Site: brandenburg
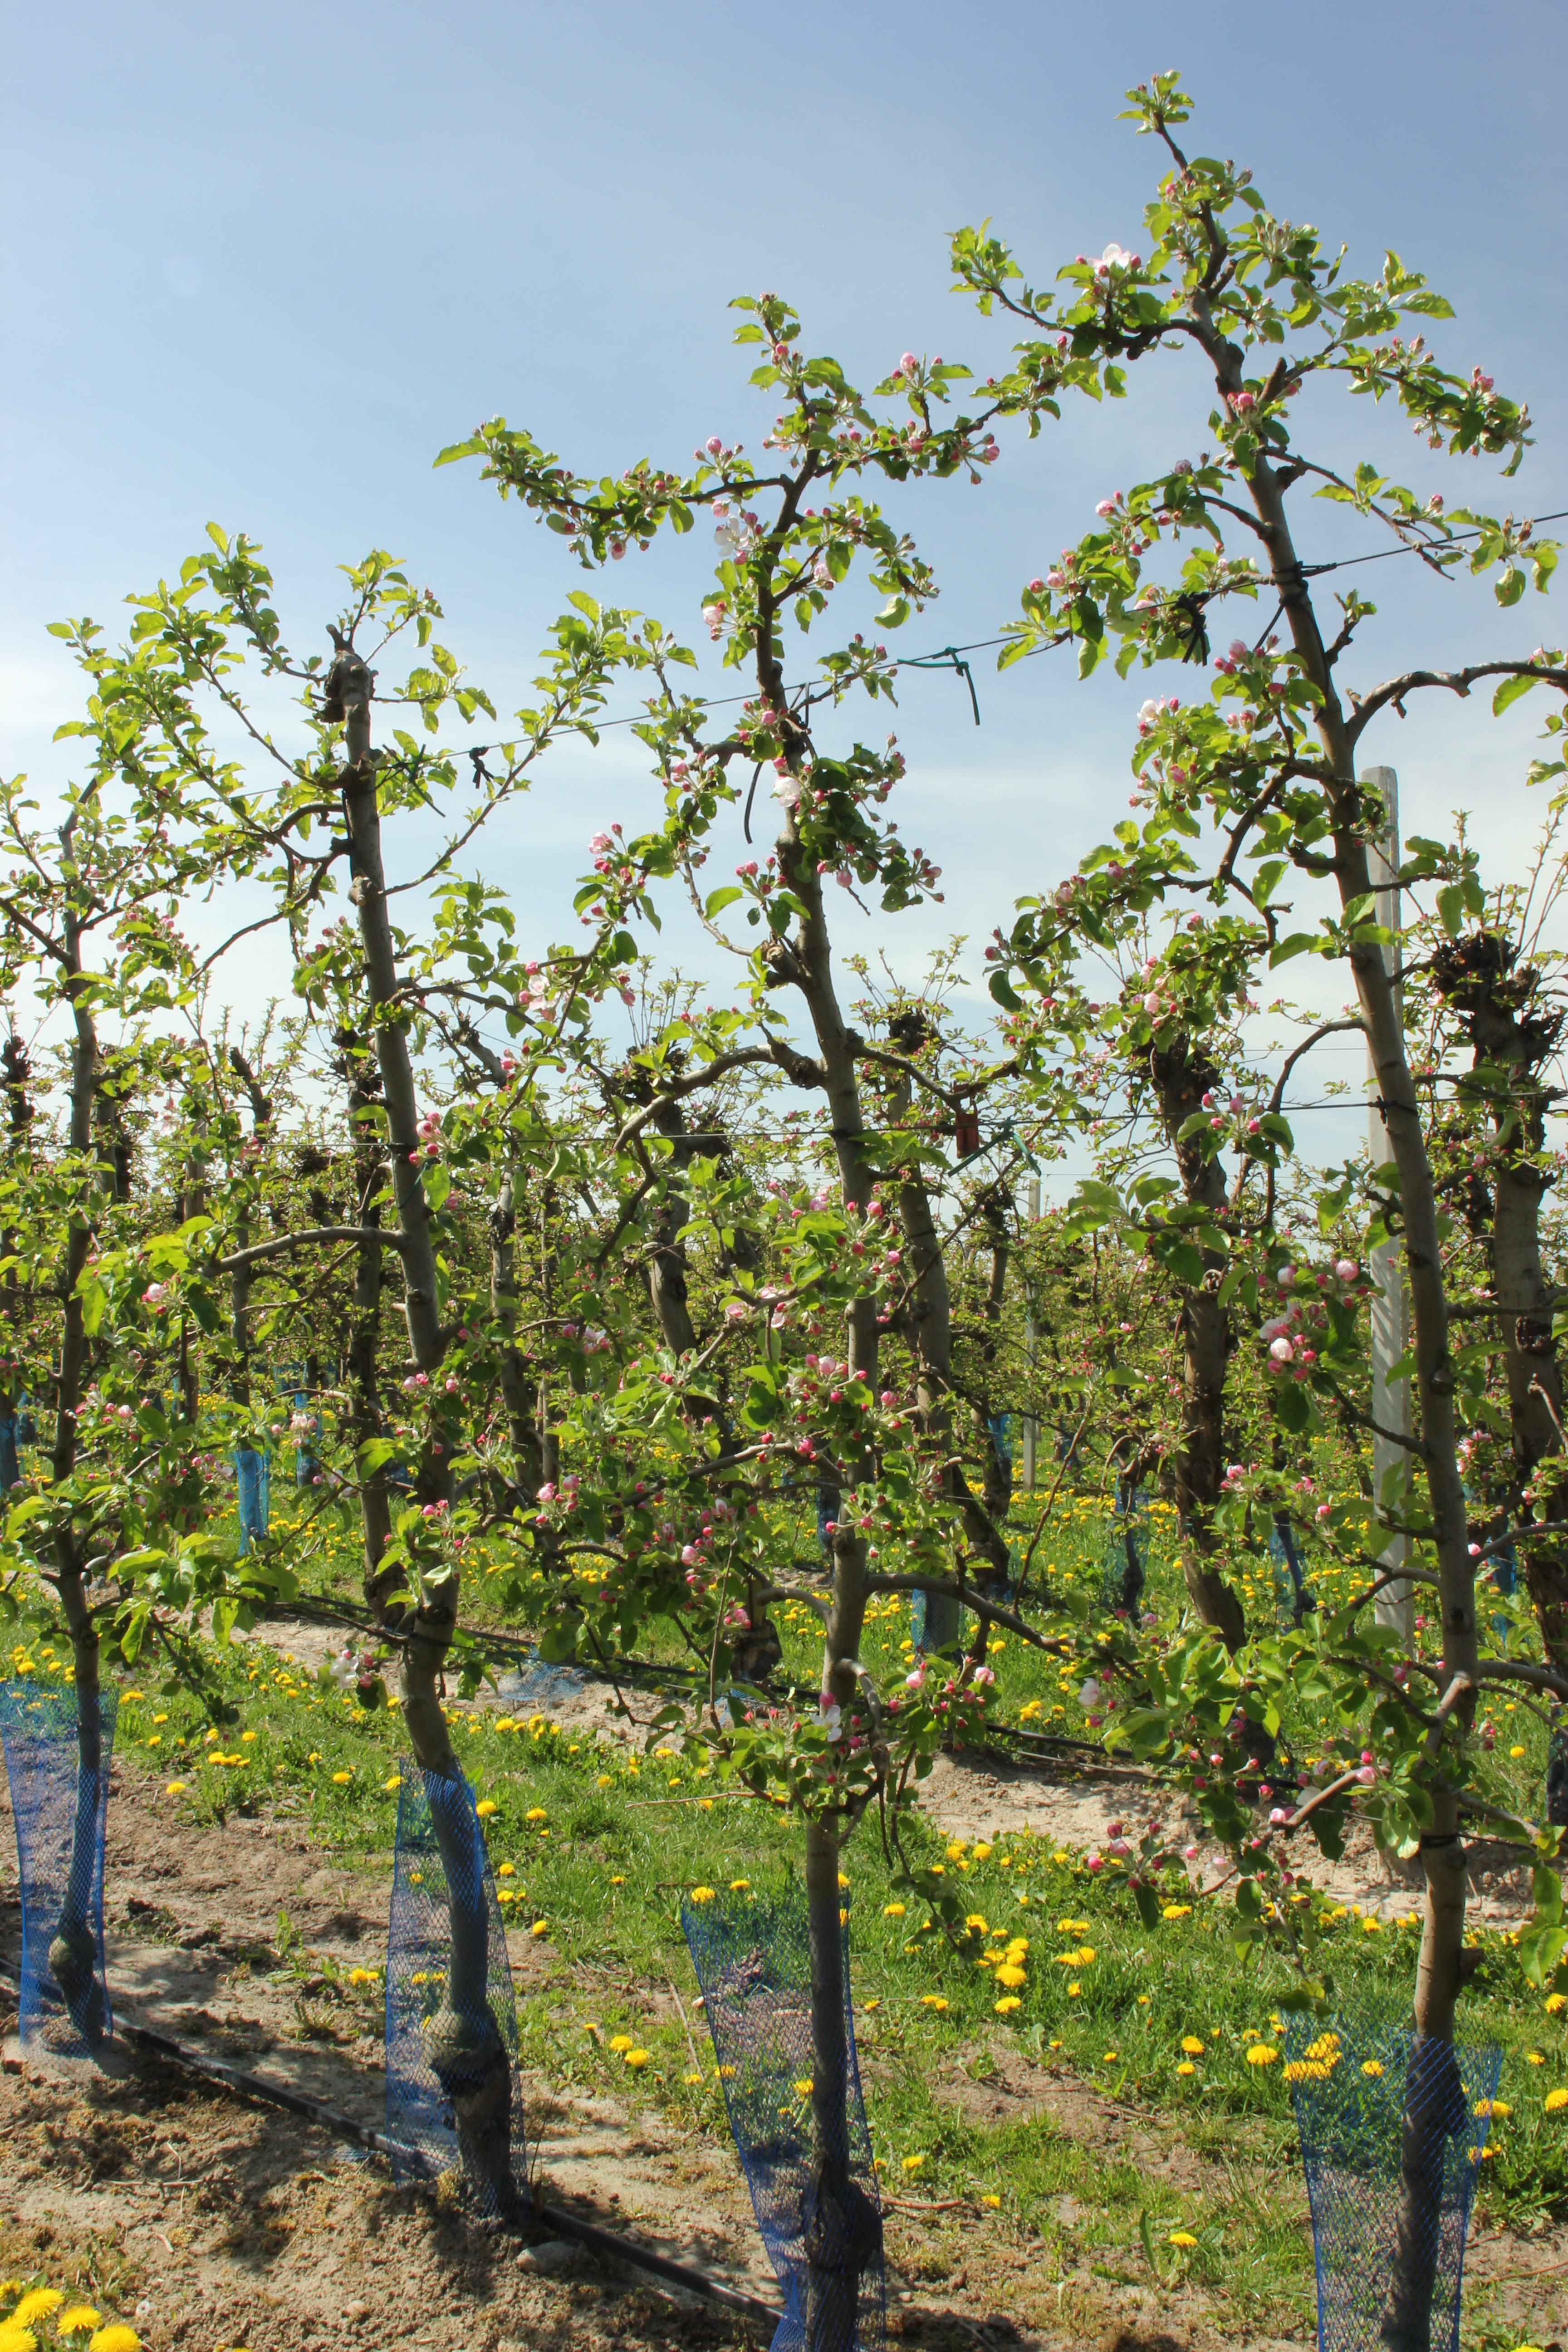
Growth stage (BBCH 57): Inflorescence emergence